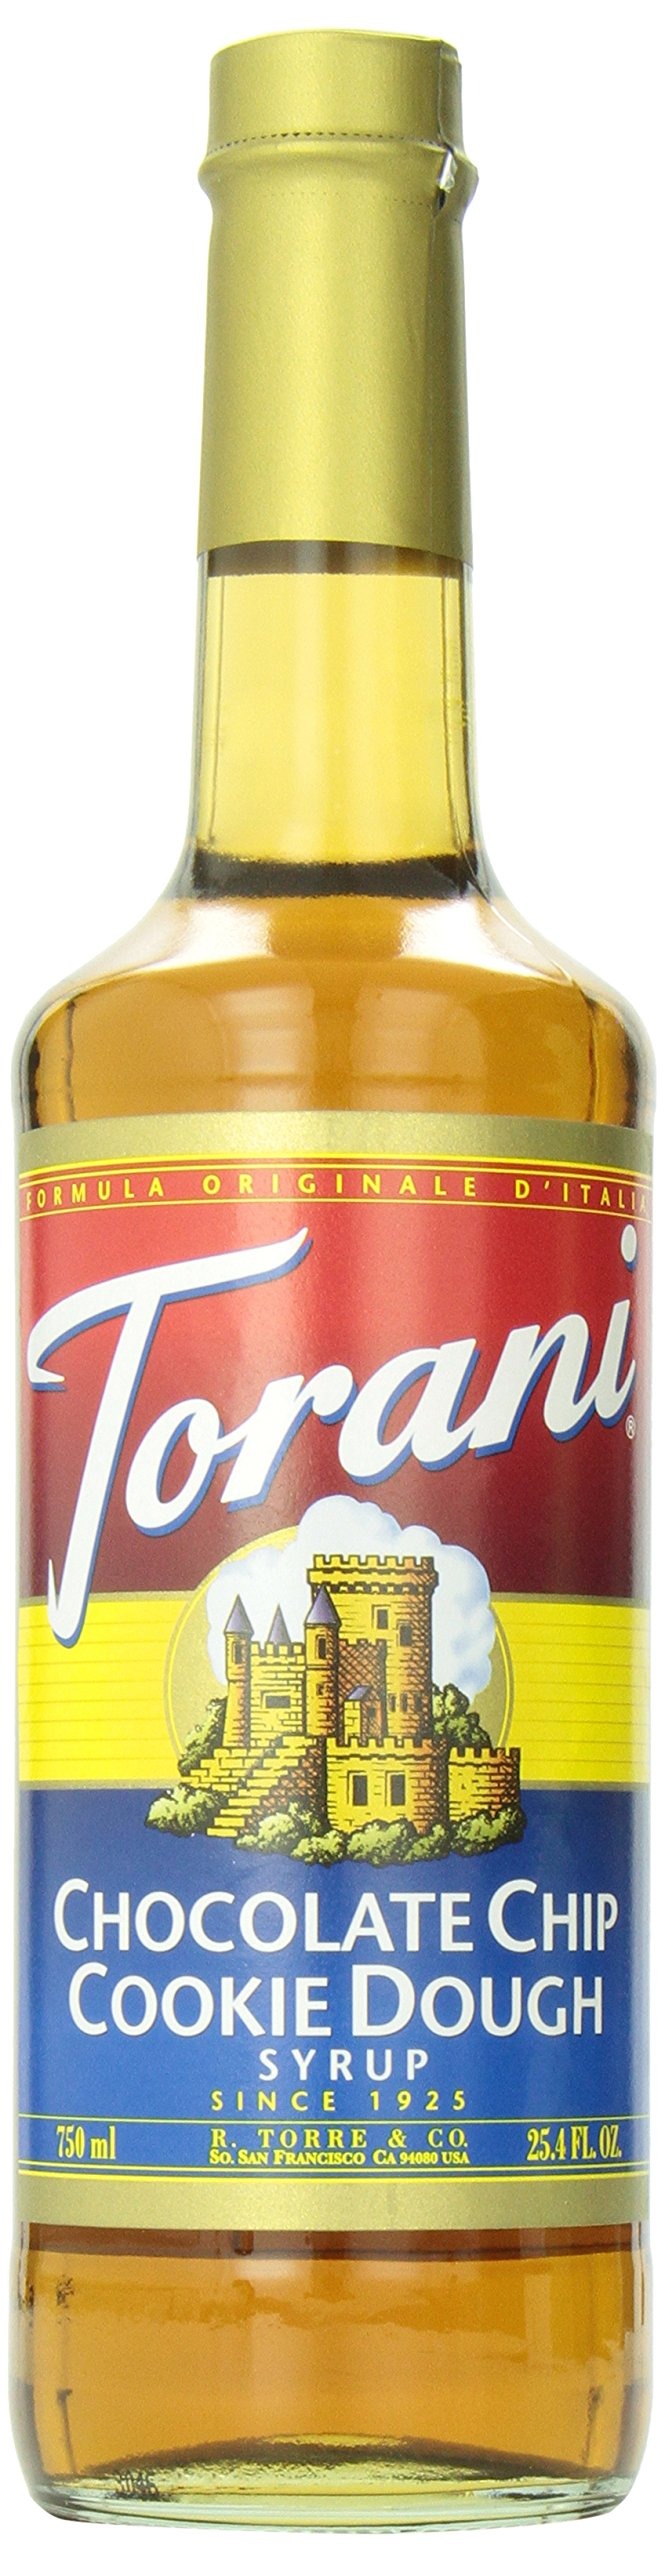
Item Name: Torani Chocolate Chip Cookie Dough Syrup, 750 ml
Bullet Point: 750 ml
Value: 25.4
Unit: Fl Oz

Price: 16.78